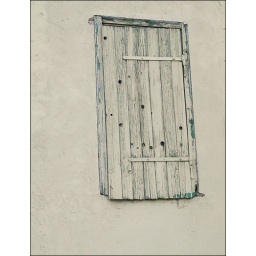
door in the wall